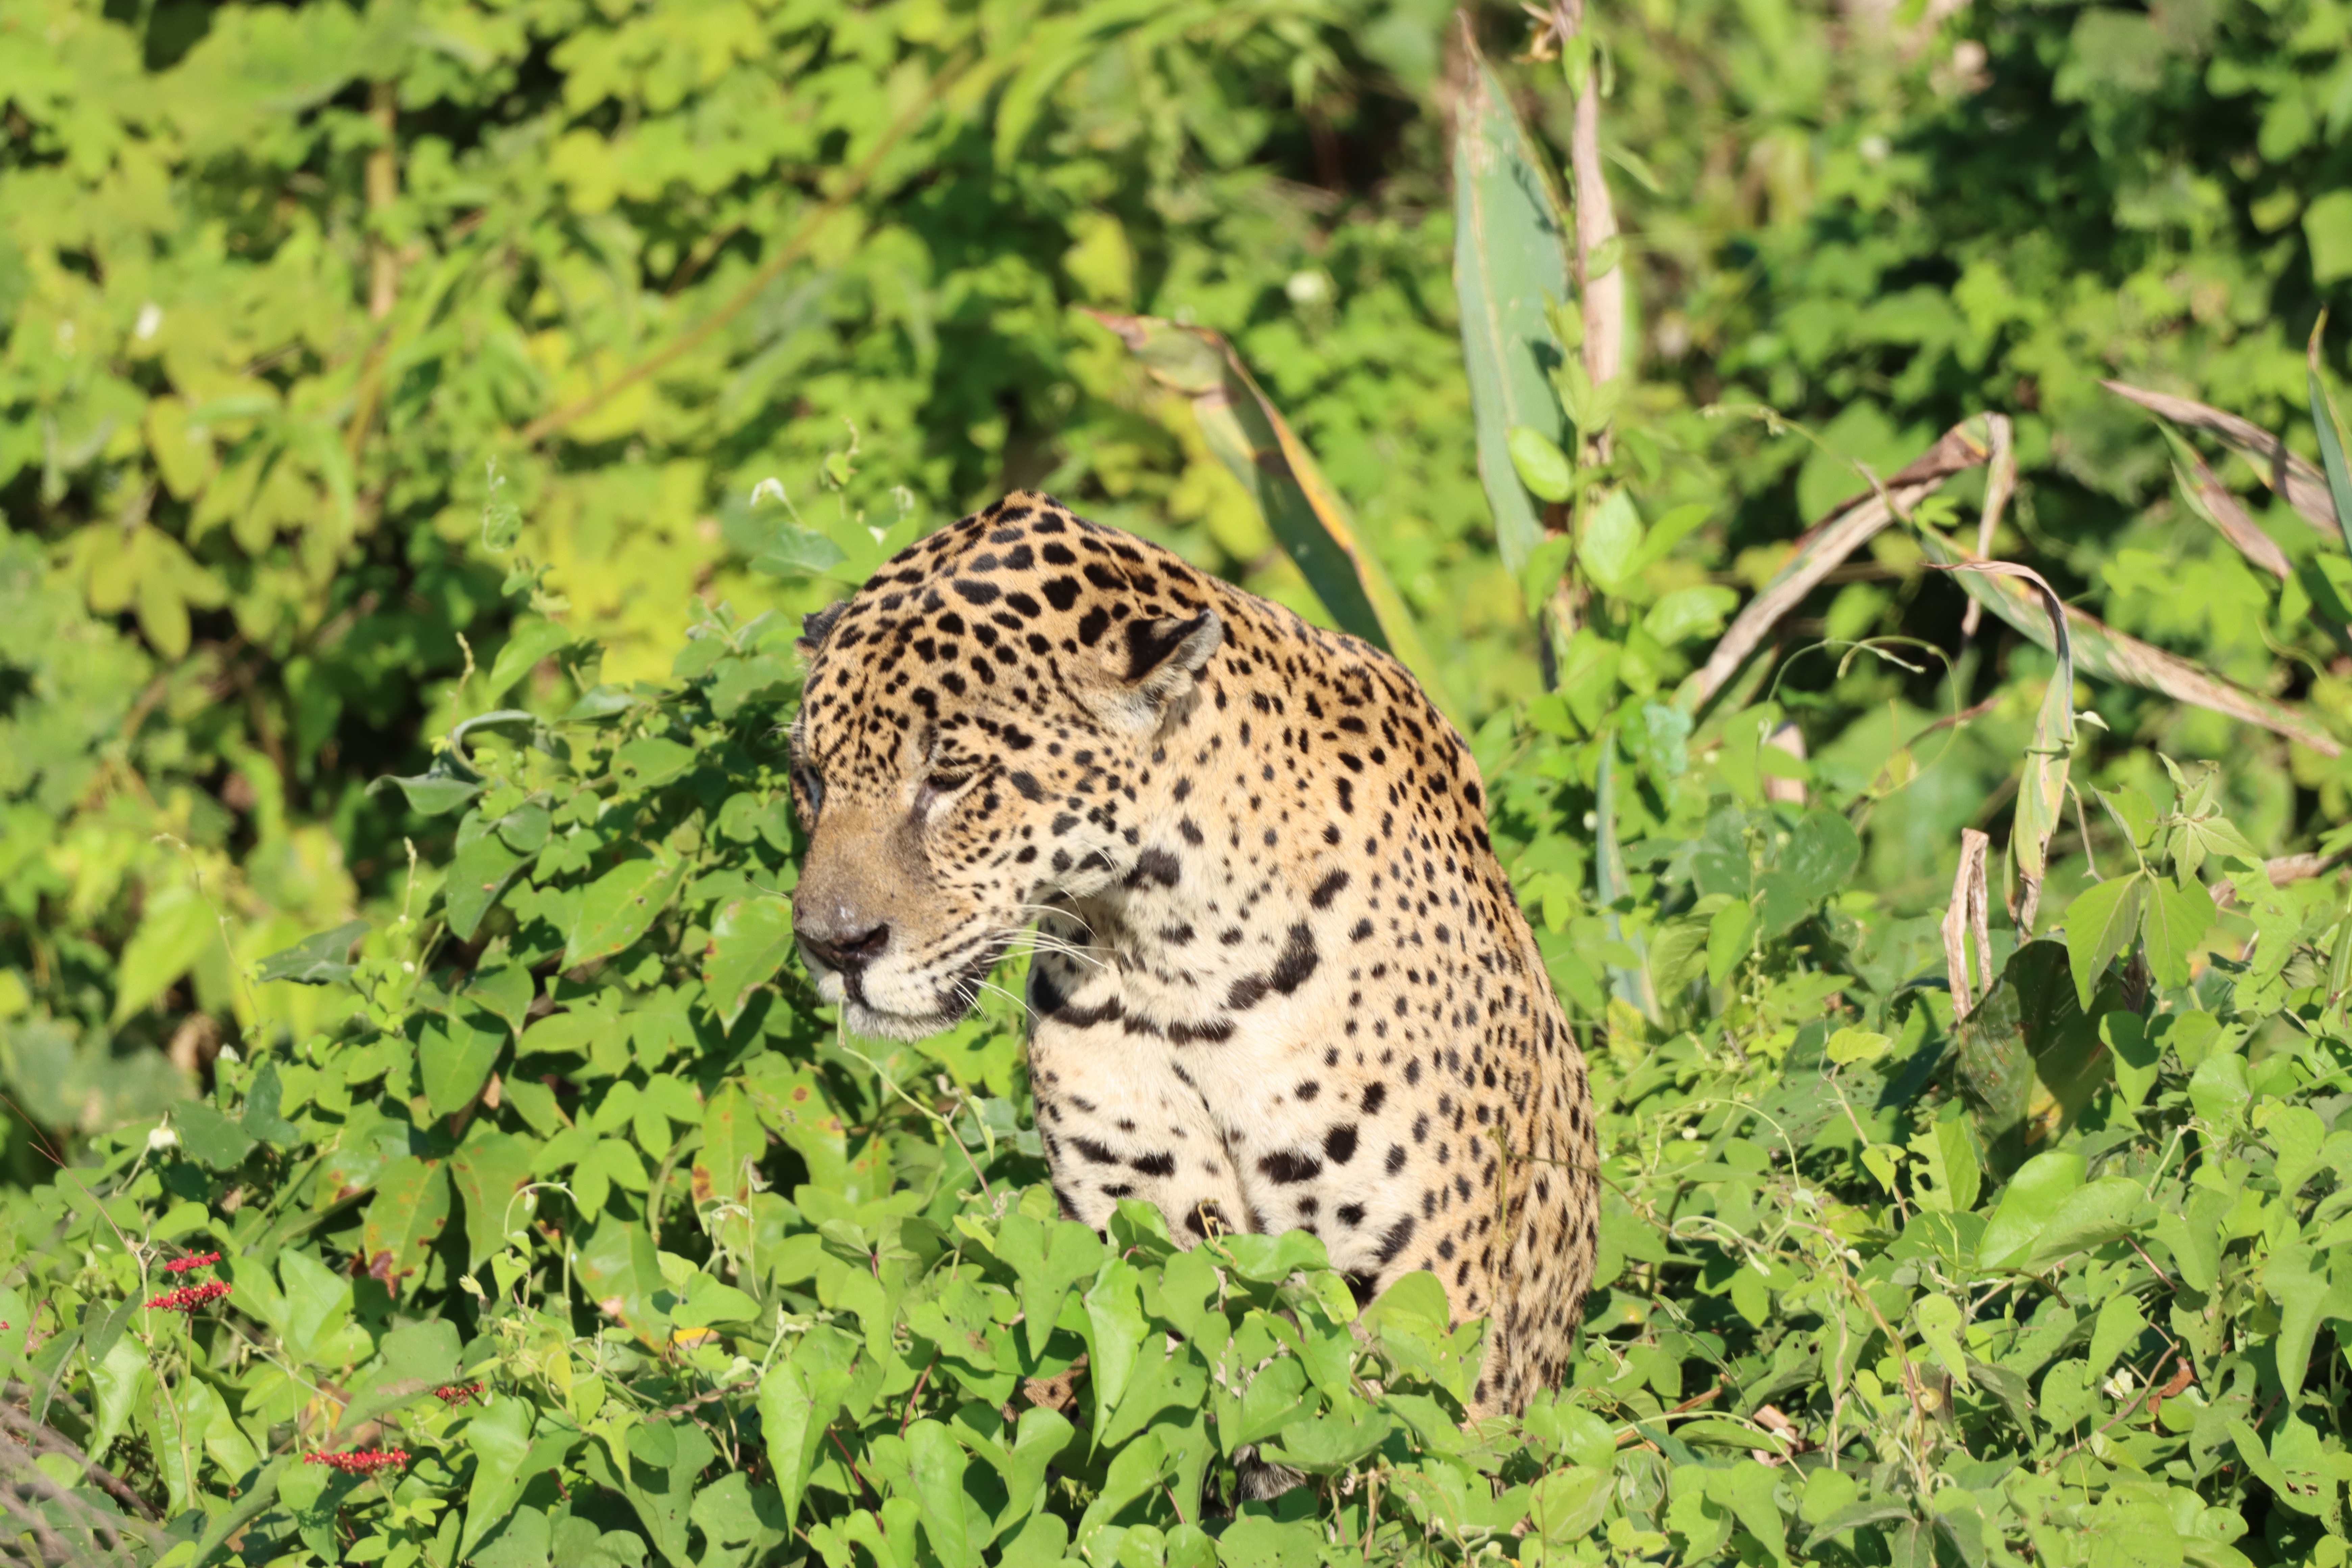
Jaguar: Kwang